John Linnell

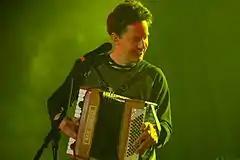
John Linnell playing the accordion in 2008

Since 1994, Linnell has done some solo work: in that year he released the "State Songs" EP, which he expanded to a full-length album in 1999. The concept of the "State Songs" project is intentionally misleading: U.S. states feature prominently in the title and chorus of each song, but have very little to do with their actual narratives. "Montana", for instance, is about the insane ramblings of somebody who is about to die; "Idaho" explores a famous rock story in which John Lennon, having consumed hallucinogenic drugs, believed he could drive his house; "South Carolina" is about getting rich as a result of a bicycle accident.